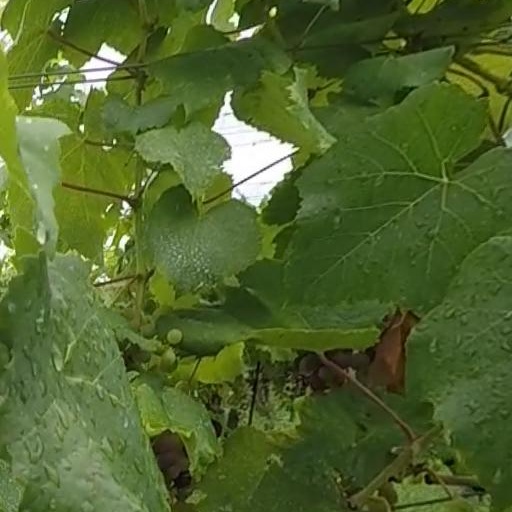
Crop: grape